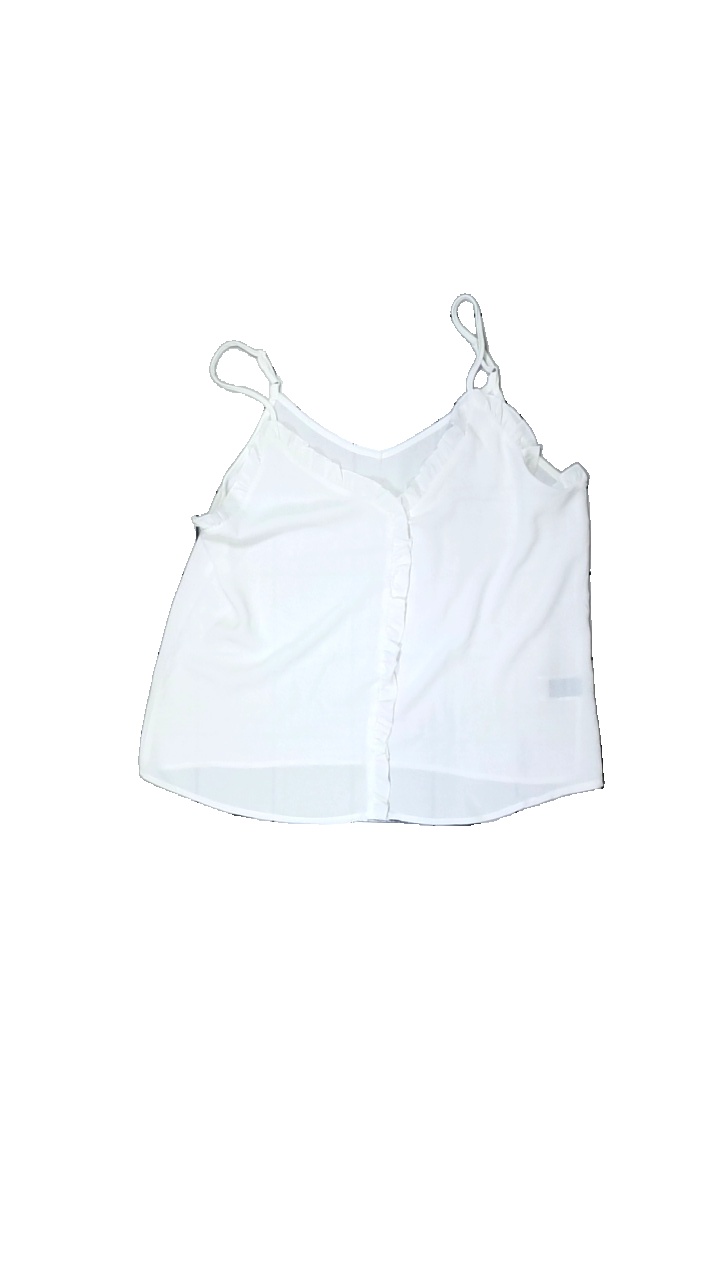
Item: Top (Ladies)
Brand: Shein
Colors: White
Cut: Regular, Loose, V-collar
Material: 100% Polyester
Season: All
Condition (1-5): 3
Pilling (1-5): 3
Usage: Recycle
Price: <50